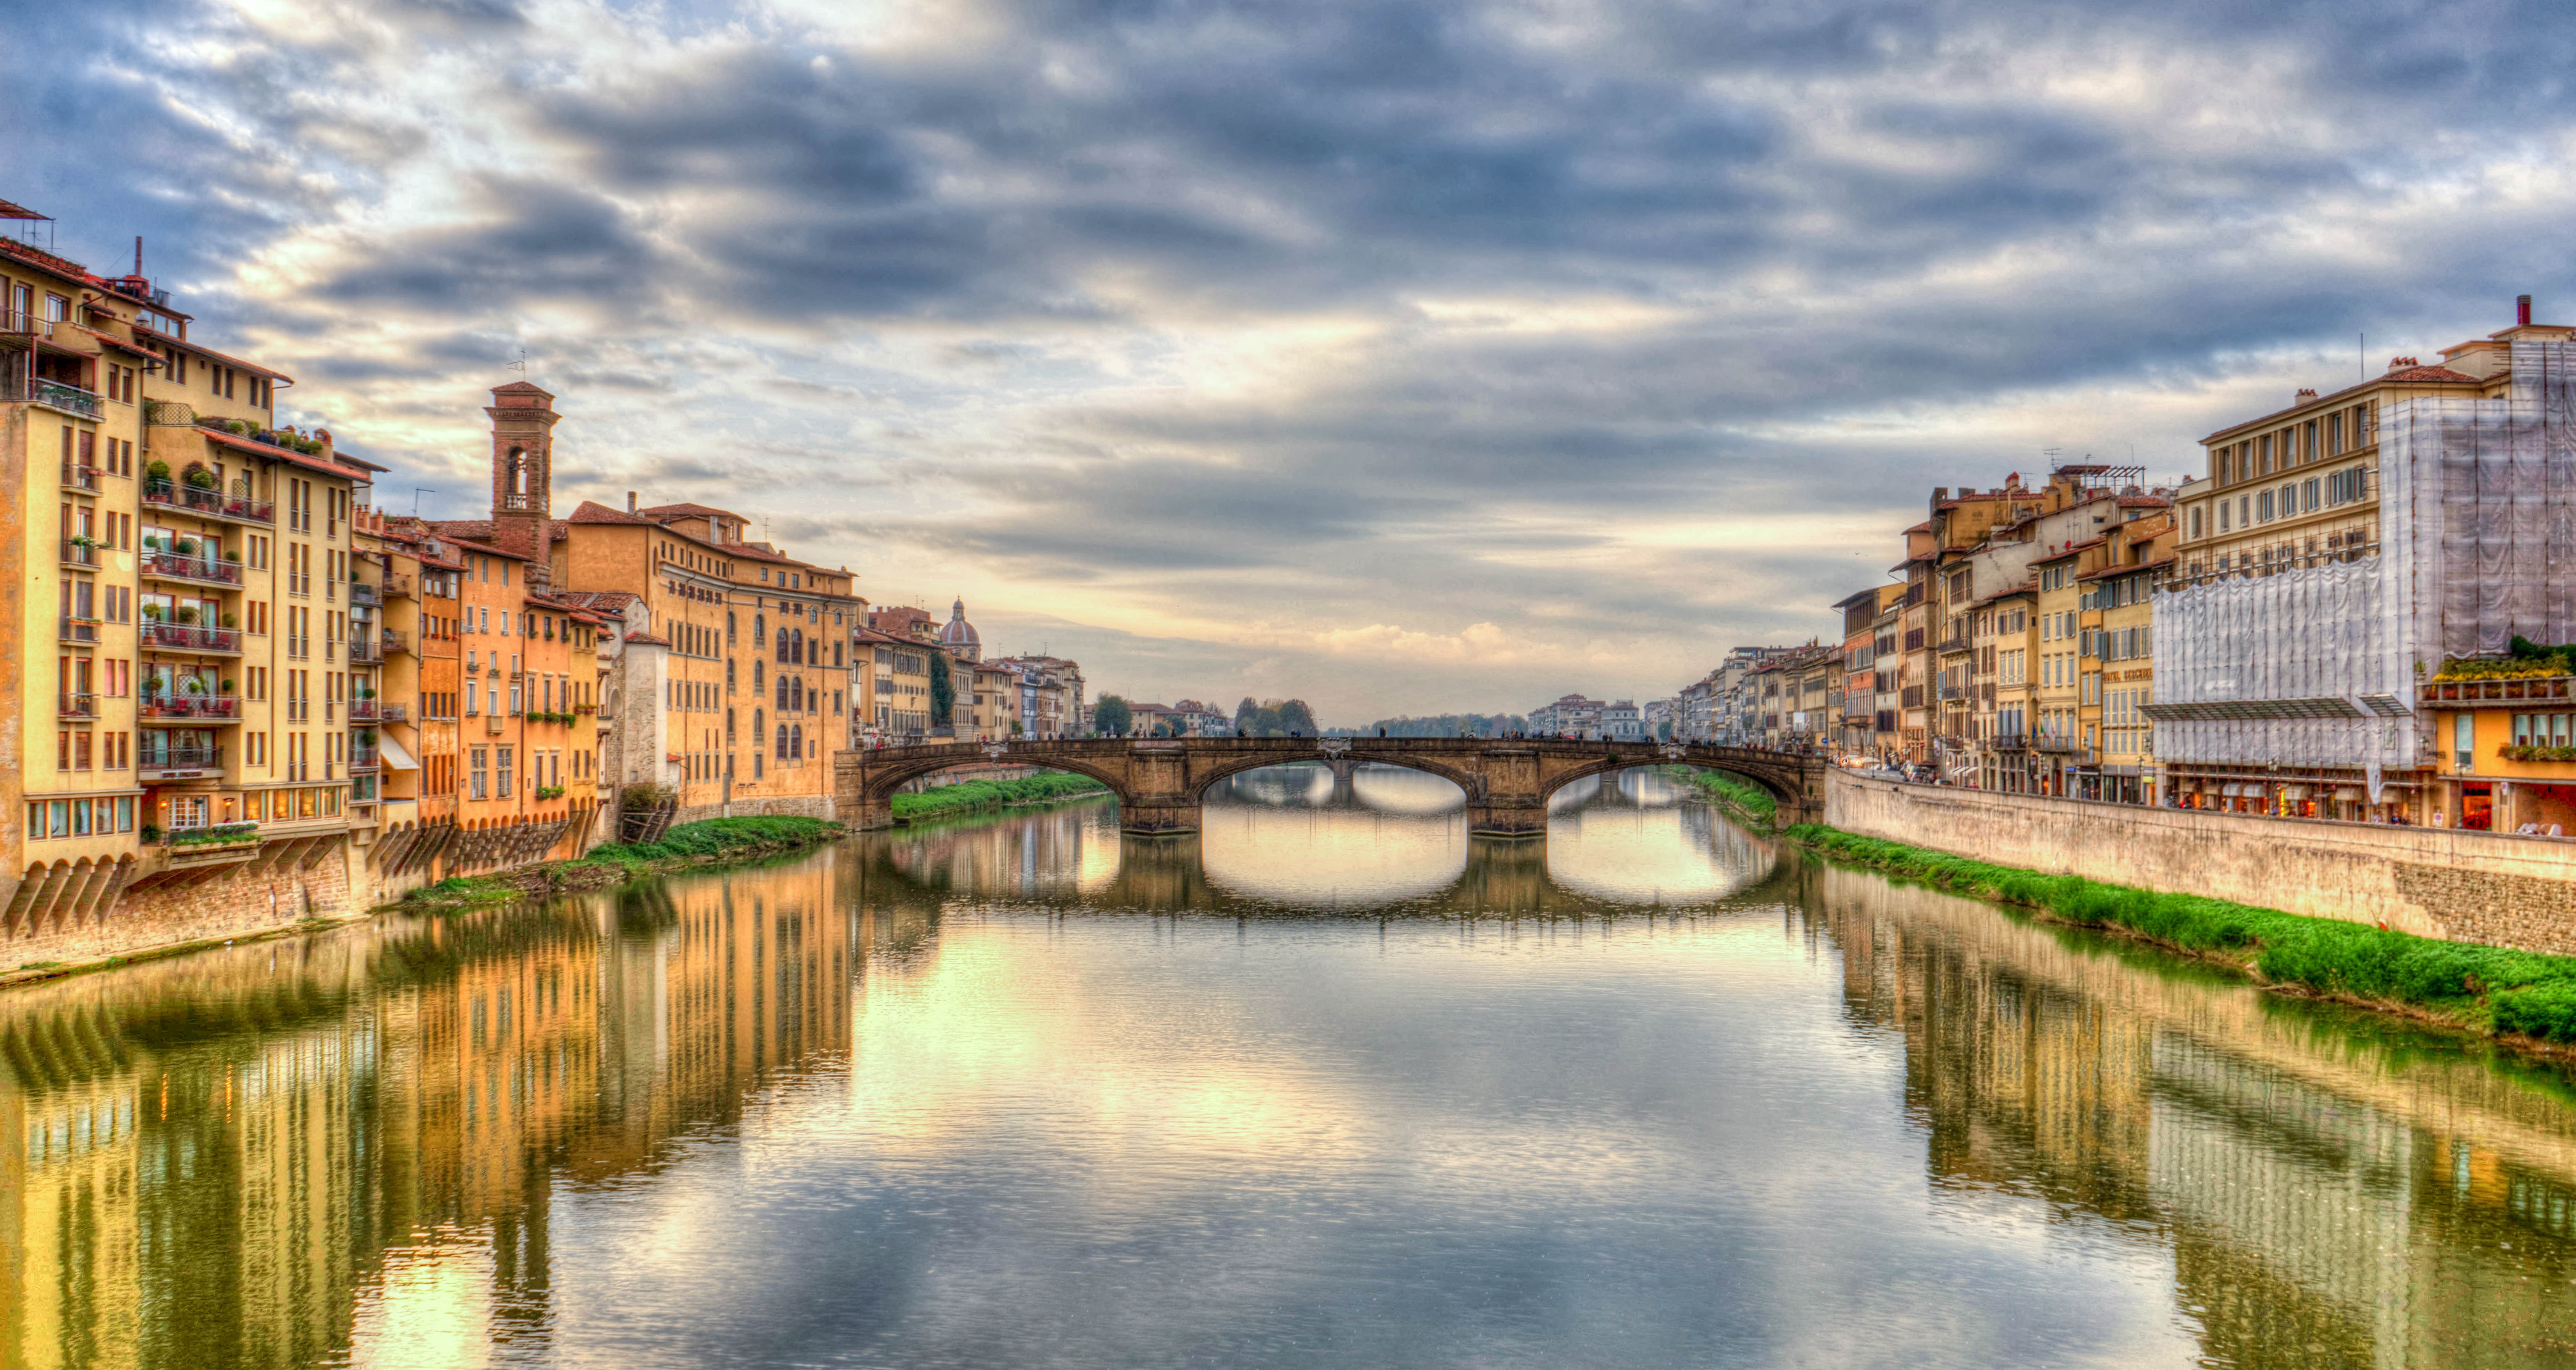
landscape, architecture, sunset, bridge, town, river, canal, cityscape, dusk, europe, reflection, mediterranean, landmark, italy, tourism, waterway, body of water, clouds, channel, florence, firenze, landform, arno river, geographical feature, human settlement